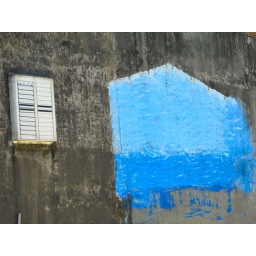
blue house on wall beside the blue sea...